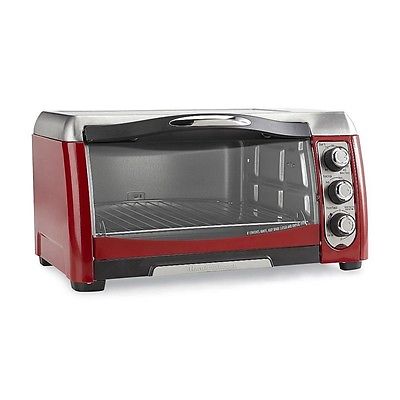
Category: toaster